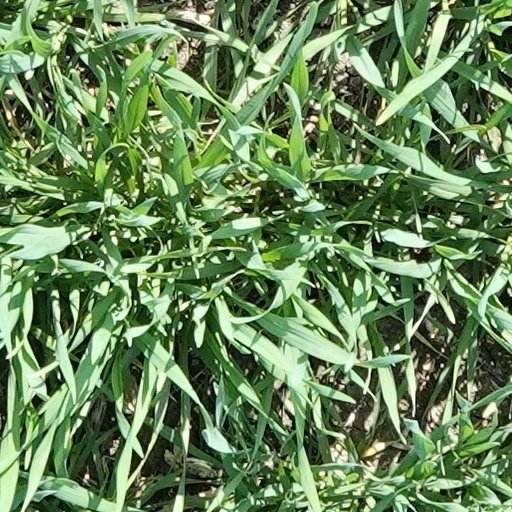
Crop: wheat